Ash Hole Cavern

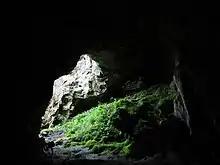
Inside Ash Hole Cavern

Ash Hole Cavern is reached by an approximately 50-metre walk from the Berry Head Road, through an area of woodland and undergrowth.